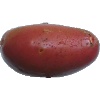
Label: Potato Red Washed 1